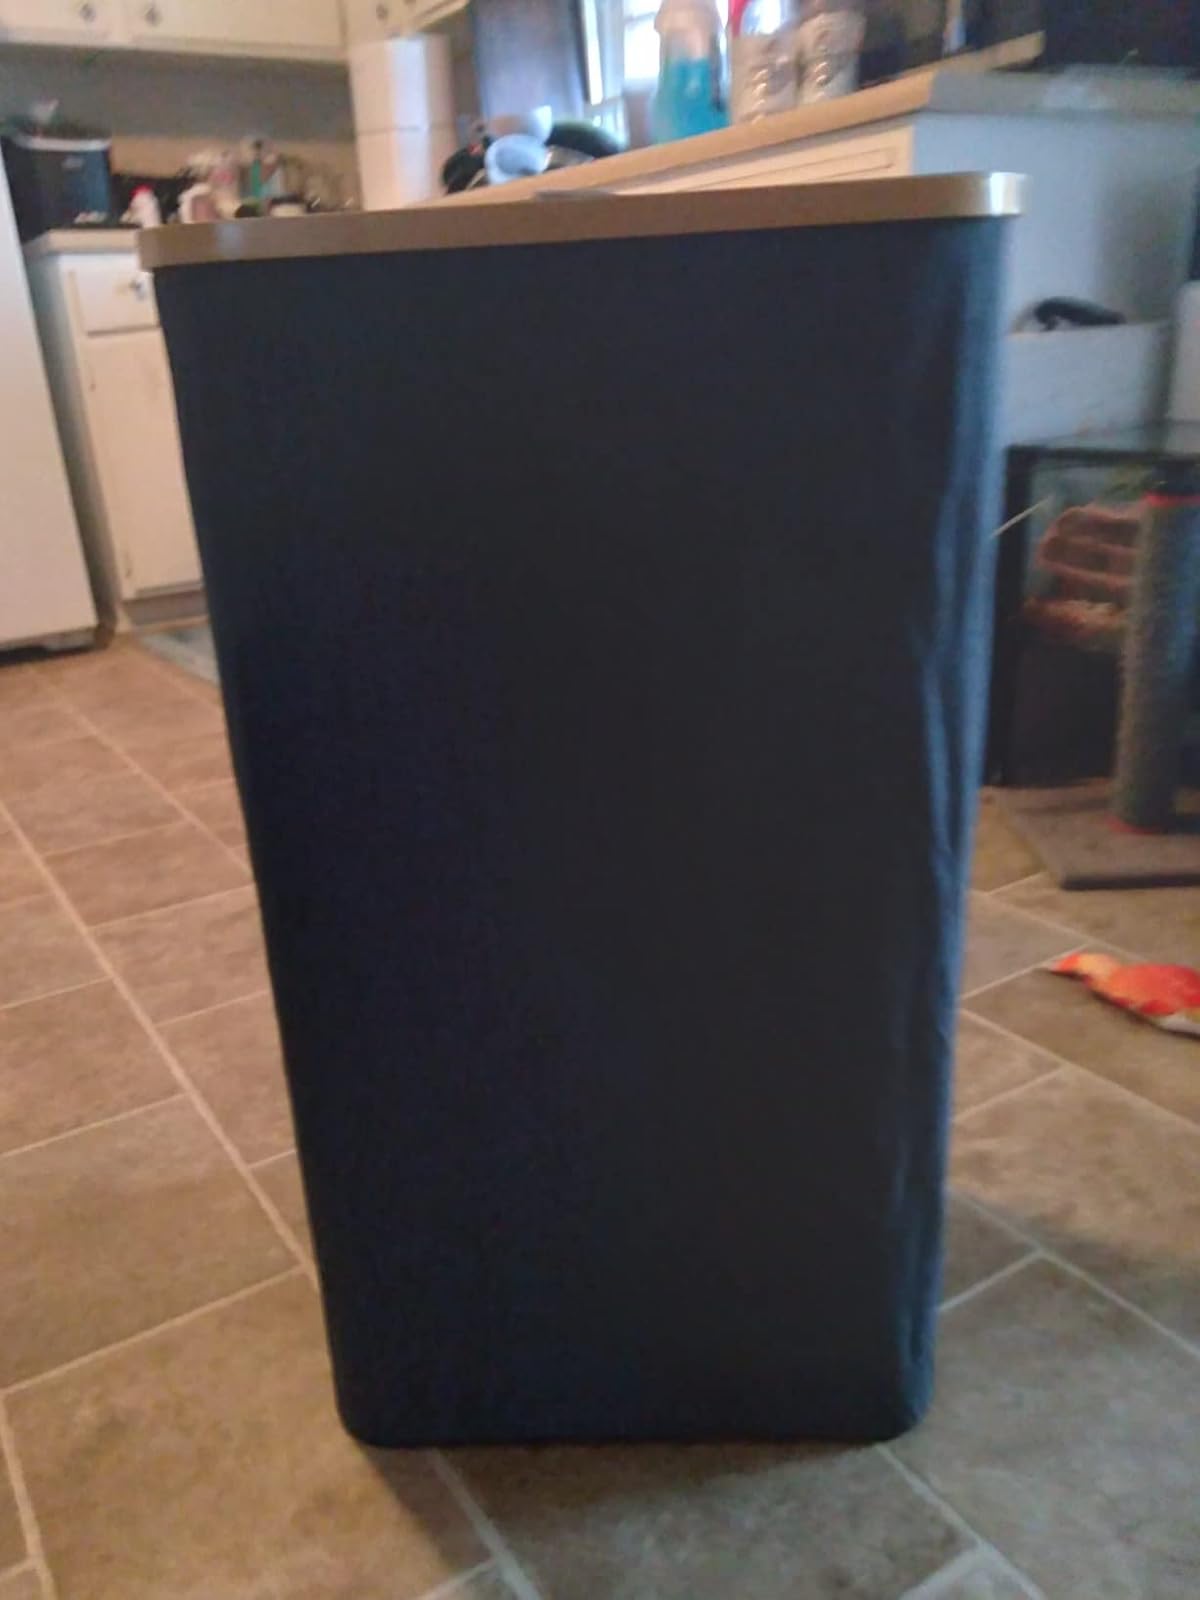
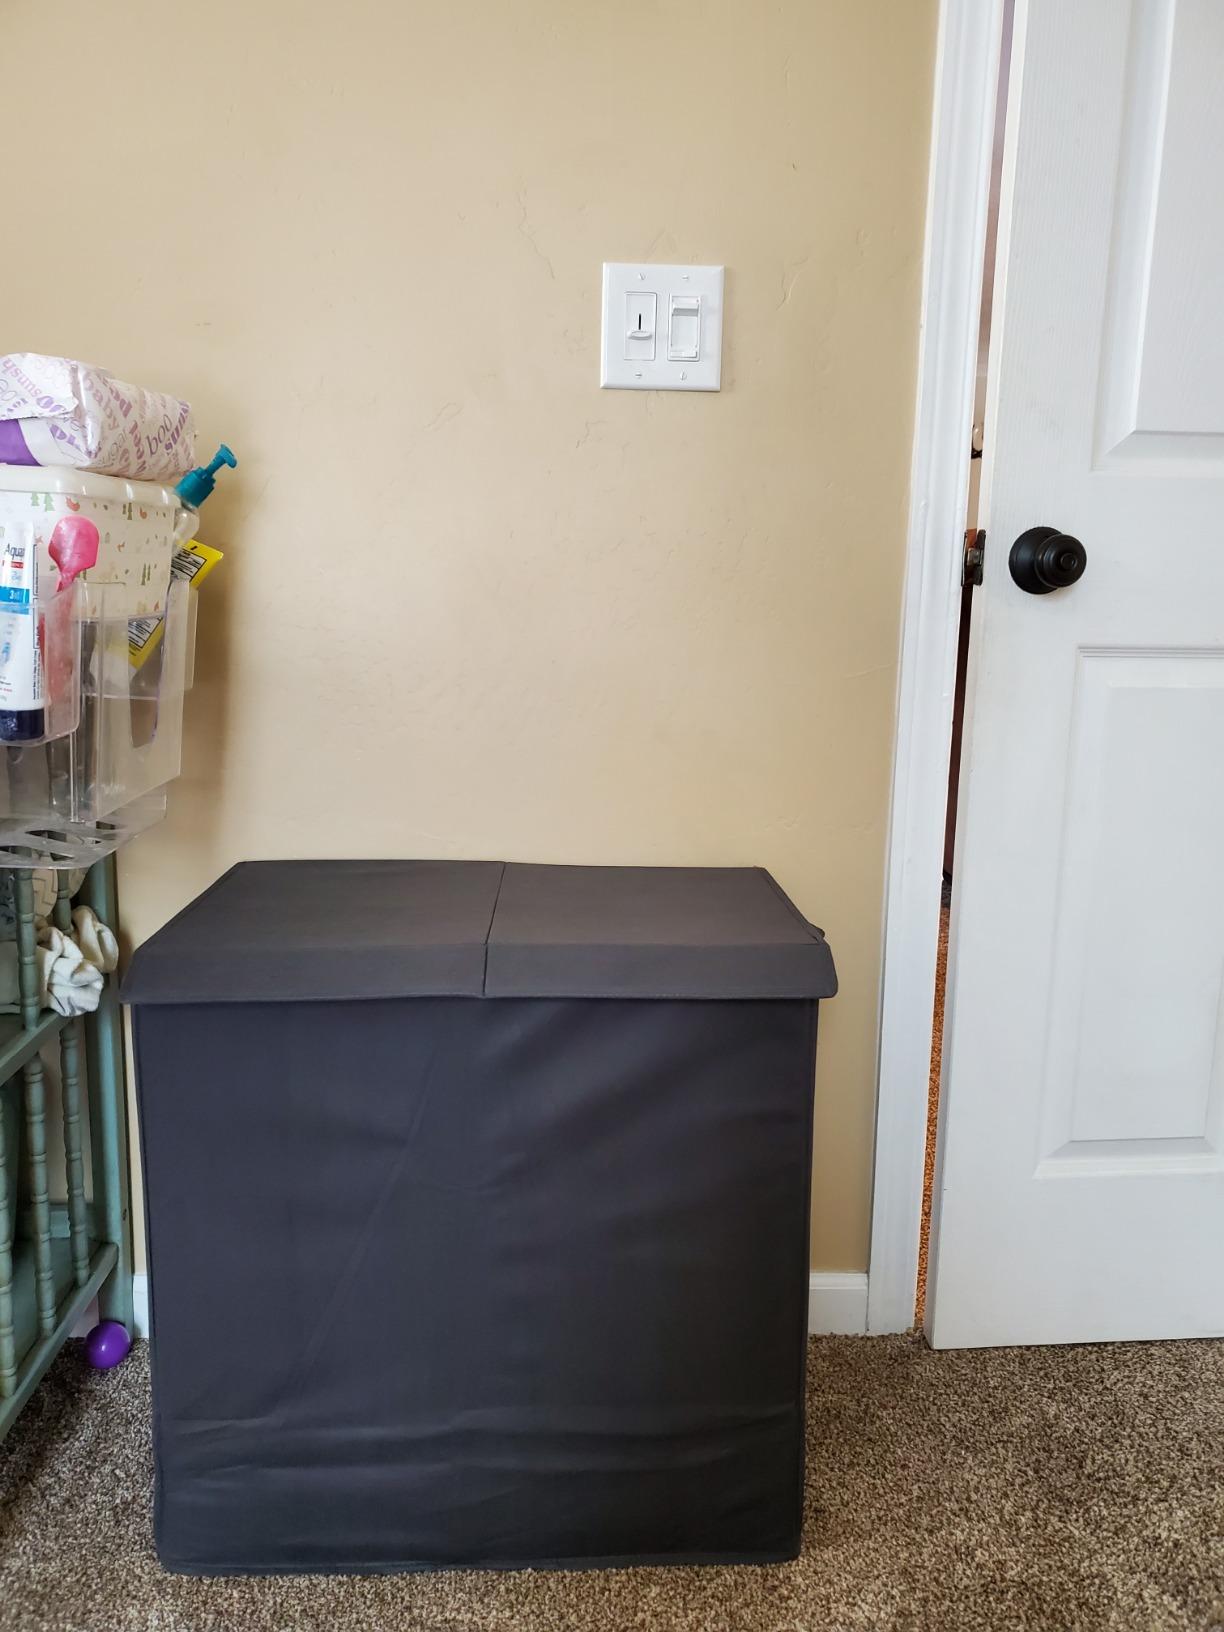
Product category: items_hamper
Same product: no